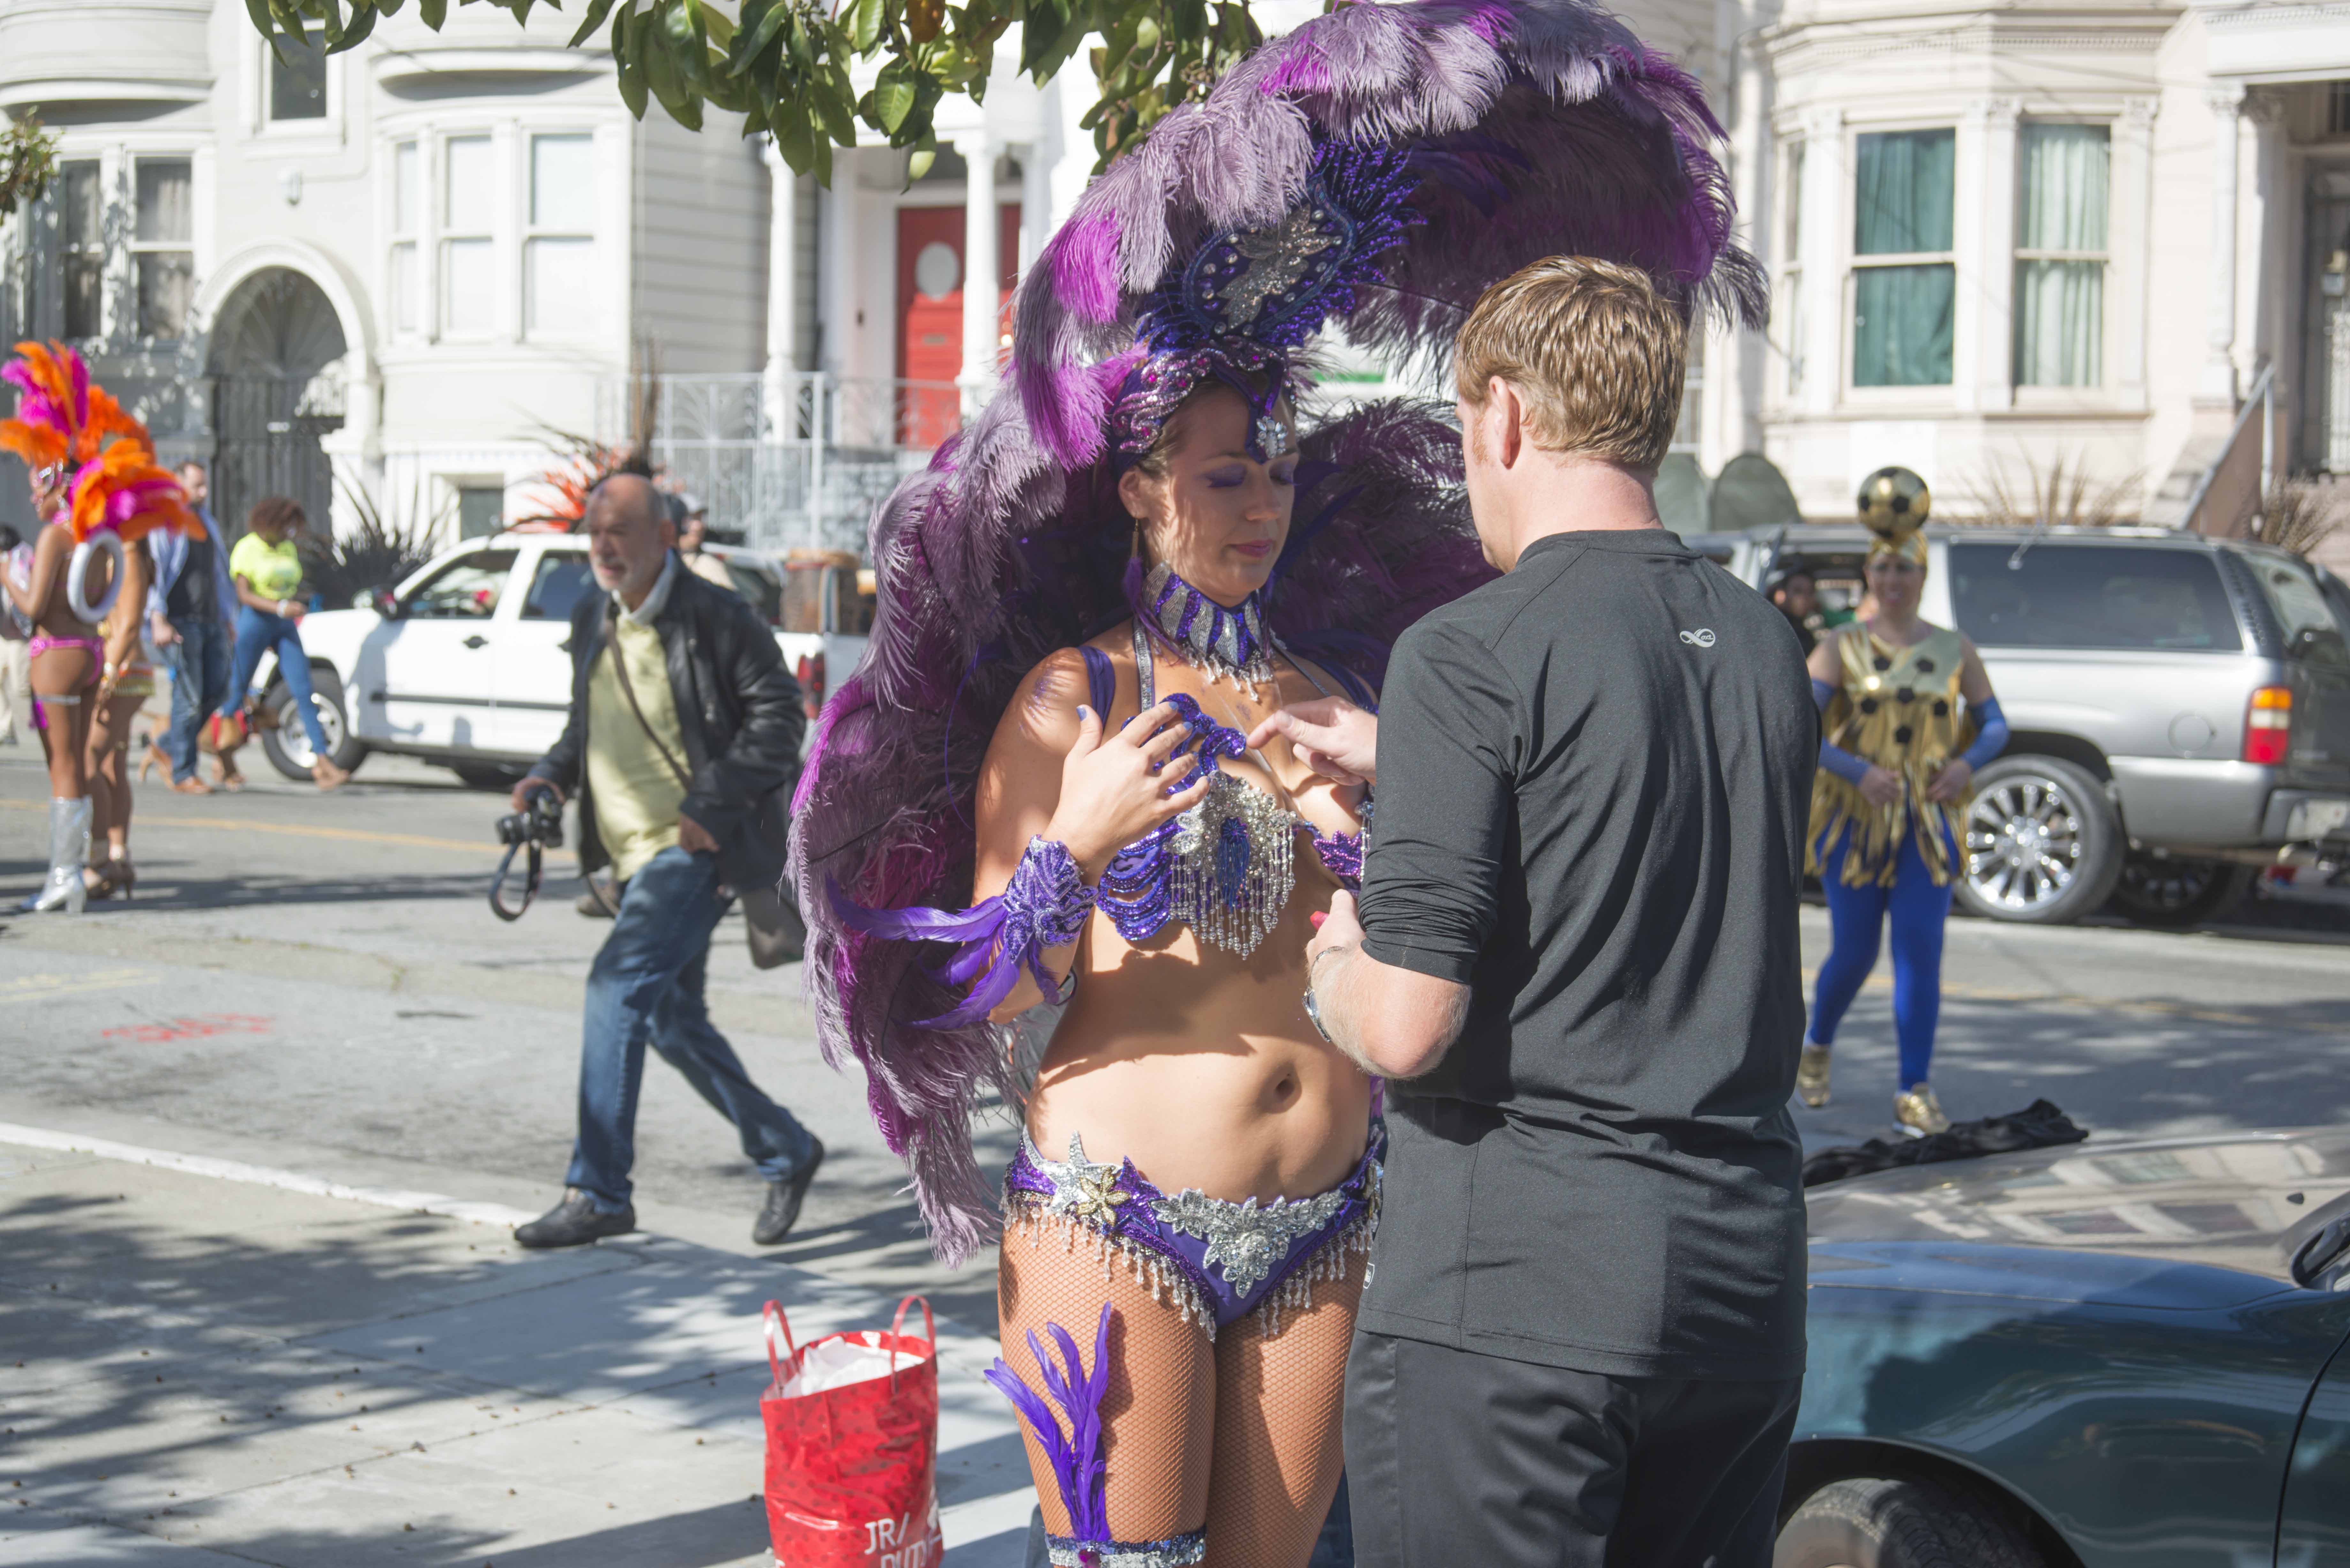
carnival, parade, festival, event, pride parade